Robert Schlögl

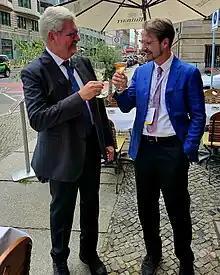
Robert Schlögl (left) and Andreas J. Heinrich (right) during the awarding of the 2023 Humboldt Prize in Germany.

Schlögl studied chemistry at the University of Munich, where he received his bachelor's degree in 1979 and his doctorate in 1982. After postdoctoral studies at University of Cambridge under Sir John Meurig Thomas, at University of Basel under , and at the Fritz Haber Institute under Gerhard Ertl, he completed his Habilitation in Chemistry at Technische Universität Berlin in 1989. This was followed by a call to the University of Frankfurt as Professor of Inorganic Chemistry. Schlögl returned to Berlin and has been Director and Scientific Member of the Fritz Haber Institute since 1994. In 2011 he was also founding director at the Max Planck Institute for Chemical Energy Conversion.